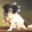
Label: dog